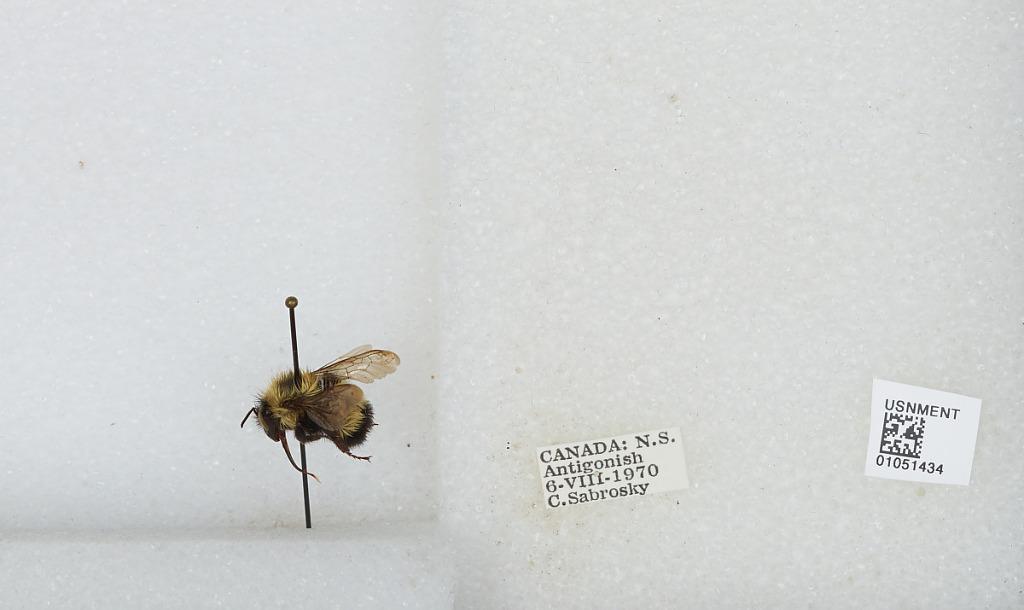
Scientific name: Bombus sp.
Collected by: C. Sabrosky
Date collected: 1970-8-6
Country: Canada
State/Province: Nova Scotia
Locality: Antigonish
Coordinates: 45.6223, -61.9922